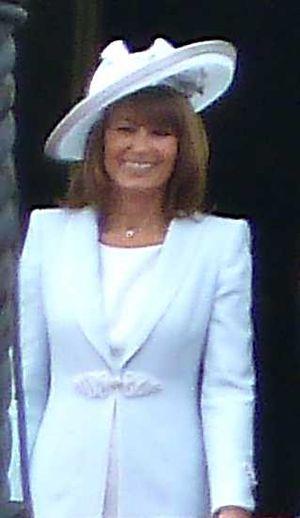
Carole Elizabeth Middleton est une ancienne hôtesse de l'air devenue femme d'affaires. Elle est la mère de Catherine, James Middleton et Philippa Middleton ainsi que la belle-mère de William de Cambridge et la grand-mère de George de Cambridge, Charlotte de Cambridge et Louis de Cambridge.